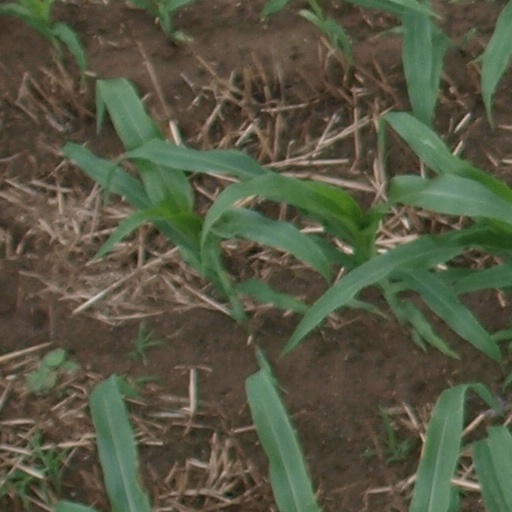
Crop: maize; corn